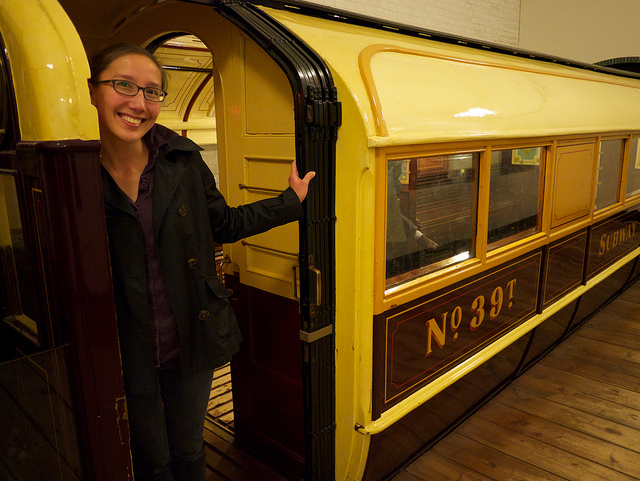
A woman standing in a train cart doorway of a station.

a girl in glasses standing at the door of a passenger train

A woman standing at the door of a train car.

a person standing near a train near a platform

A woman is standing near a replica train car.